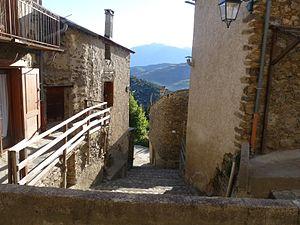
Vue du village d'Oreilla, Pyrénées-Orientales, France